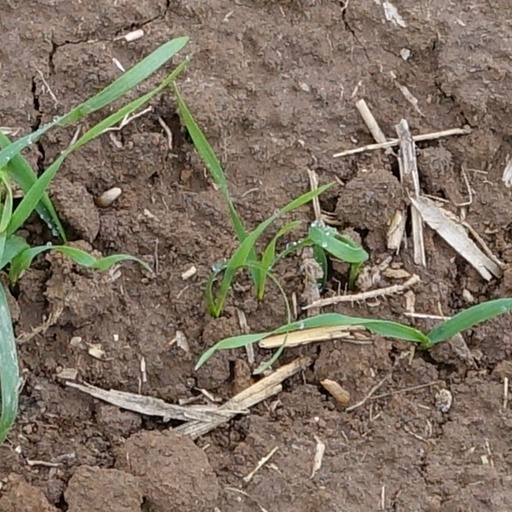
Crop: wheat